Jure Francetić

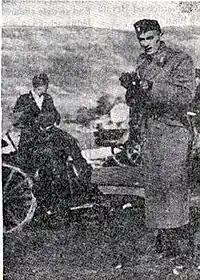
Francetić commands the Black Legion's artillery during the attack on Chetnik positions.

Commencing on 31 March 1942, and against German wishes, Francetić launched an independent offensive against the Partisans and Chetniks in eastern Bosnia. The Black Legion quickly captured Drinjača, Vlasenica, Bratunac and Srebrenica from the Partisans and defeated larger Chetnik forces led by Major Jezdimir Dangić.